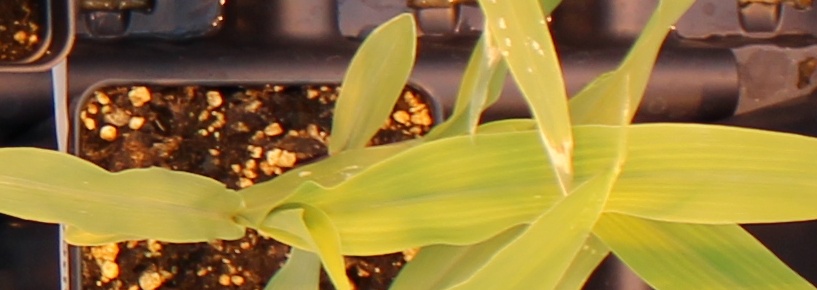
Label: Corn